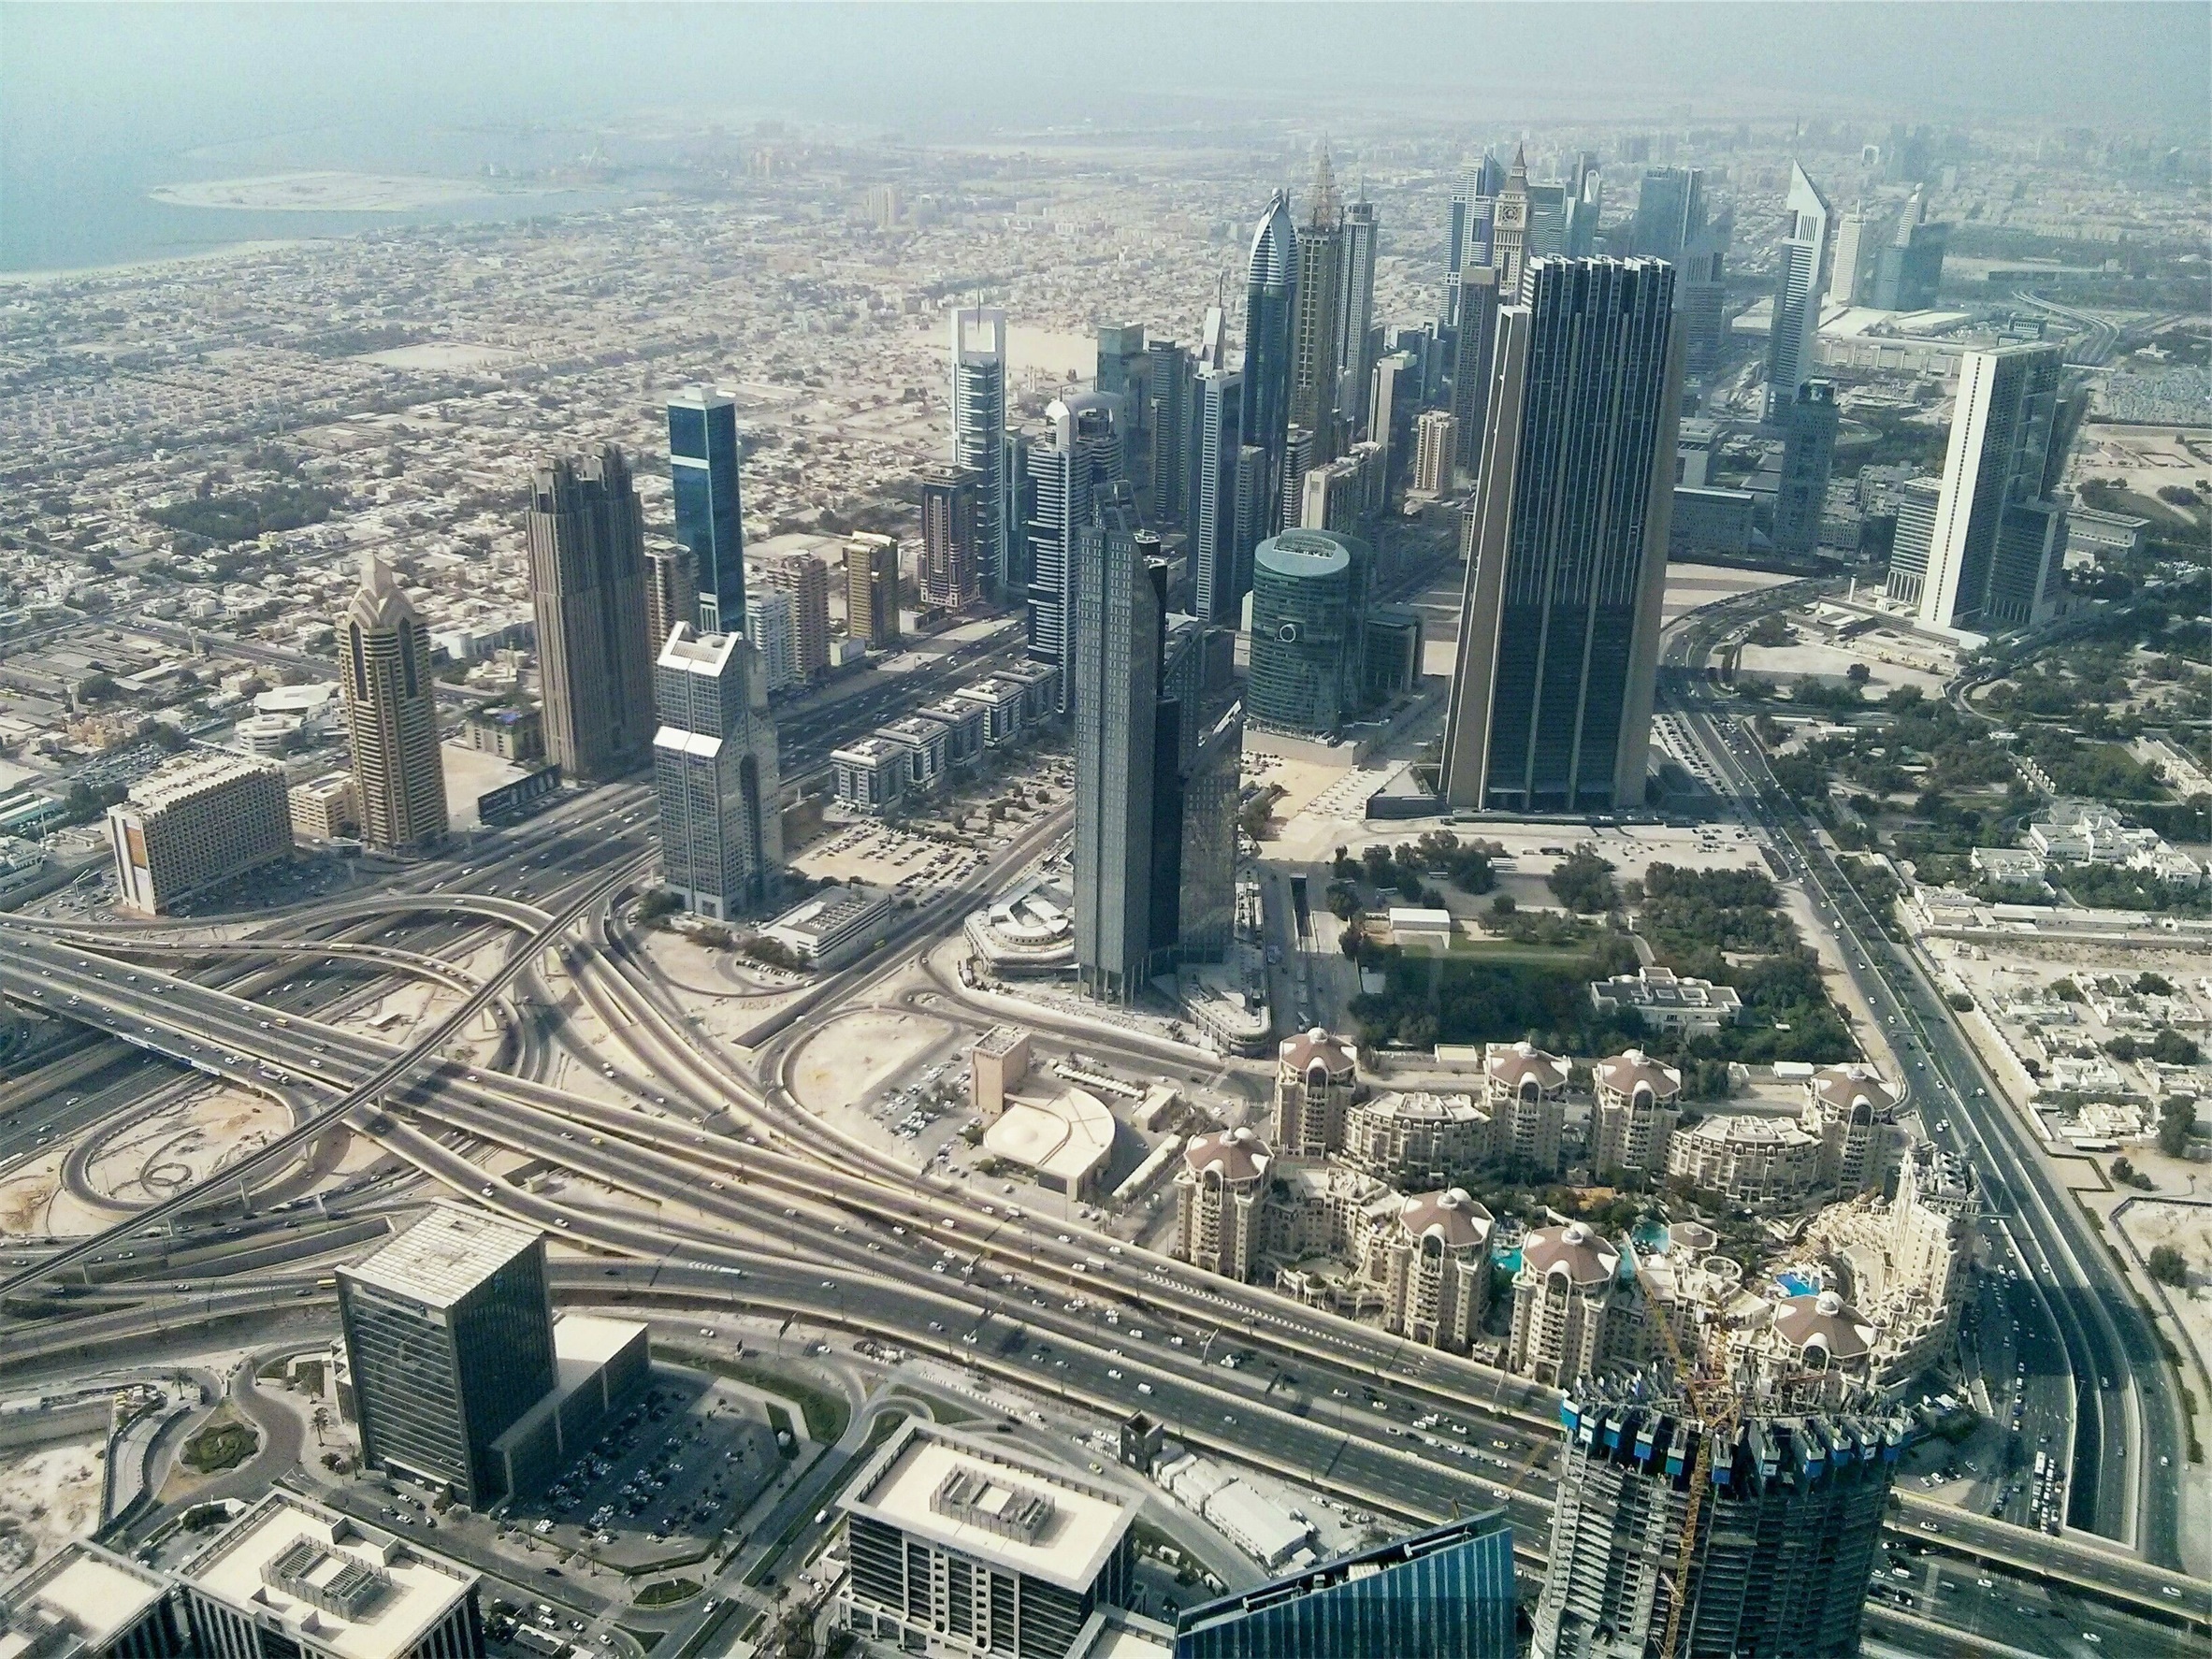
architecture, skyline, photography, view, city, skyscraper, urban, cityscape, downtown, tower, landmark, aerial, tower block, skyscrapers, buildings, towers, roads, metropolis, bird's eye view, aerial photography, high rises, urban area, residential area, highways, human settlement, metropolitan area